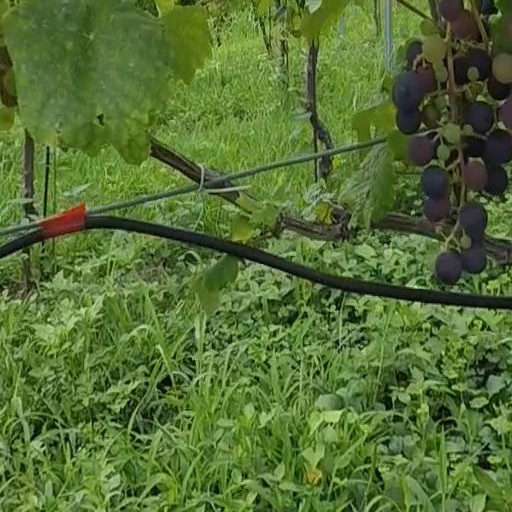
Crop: grape